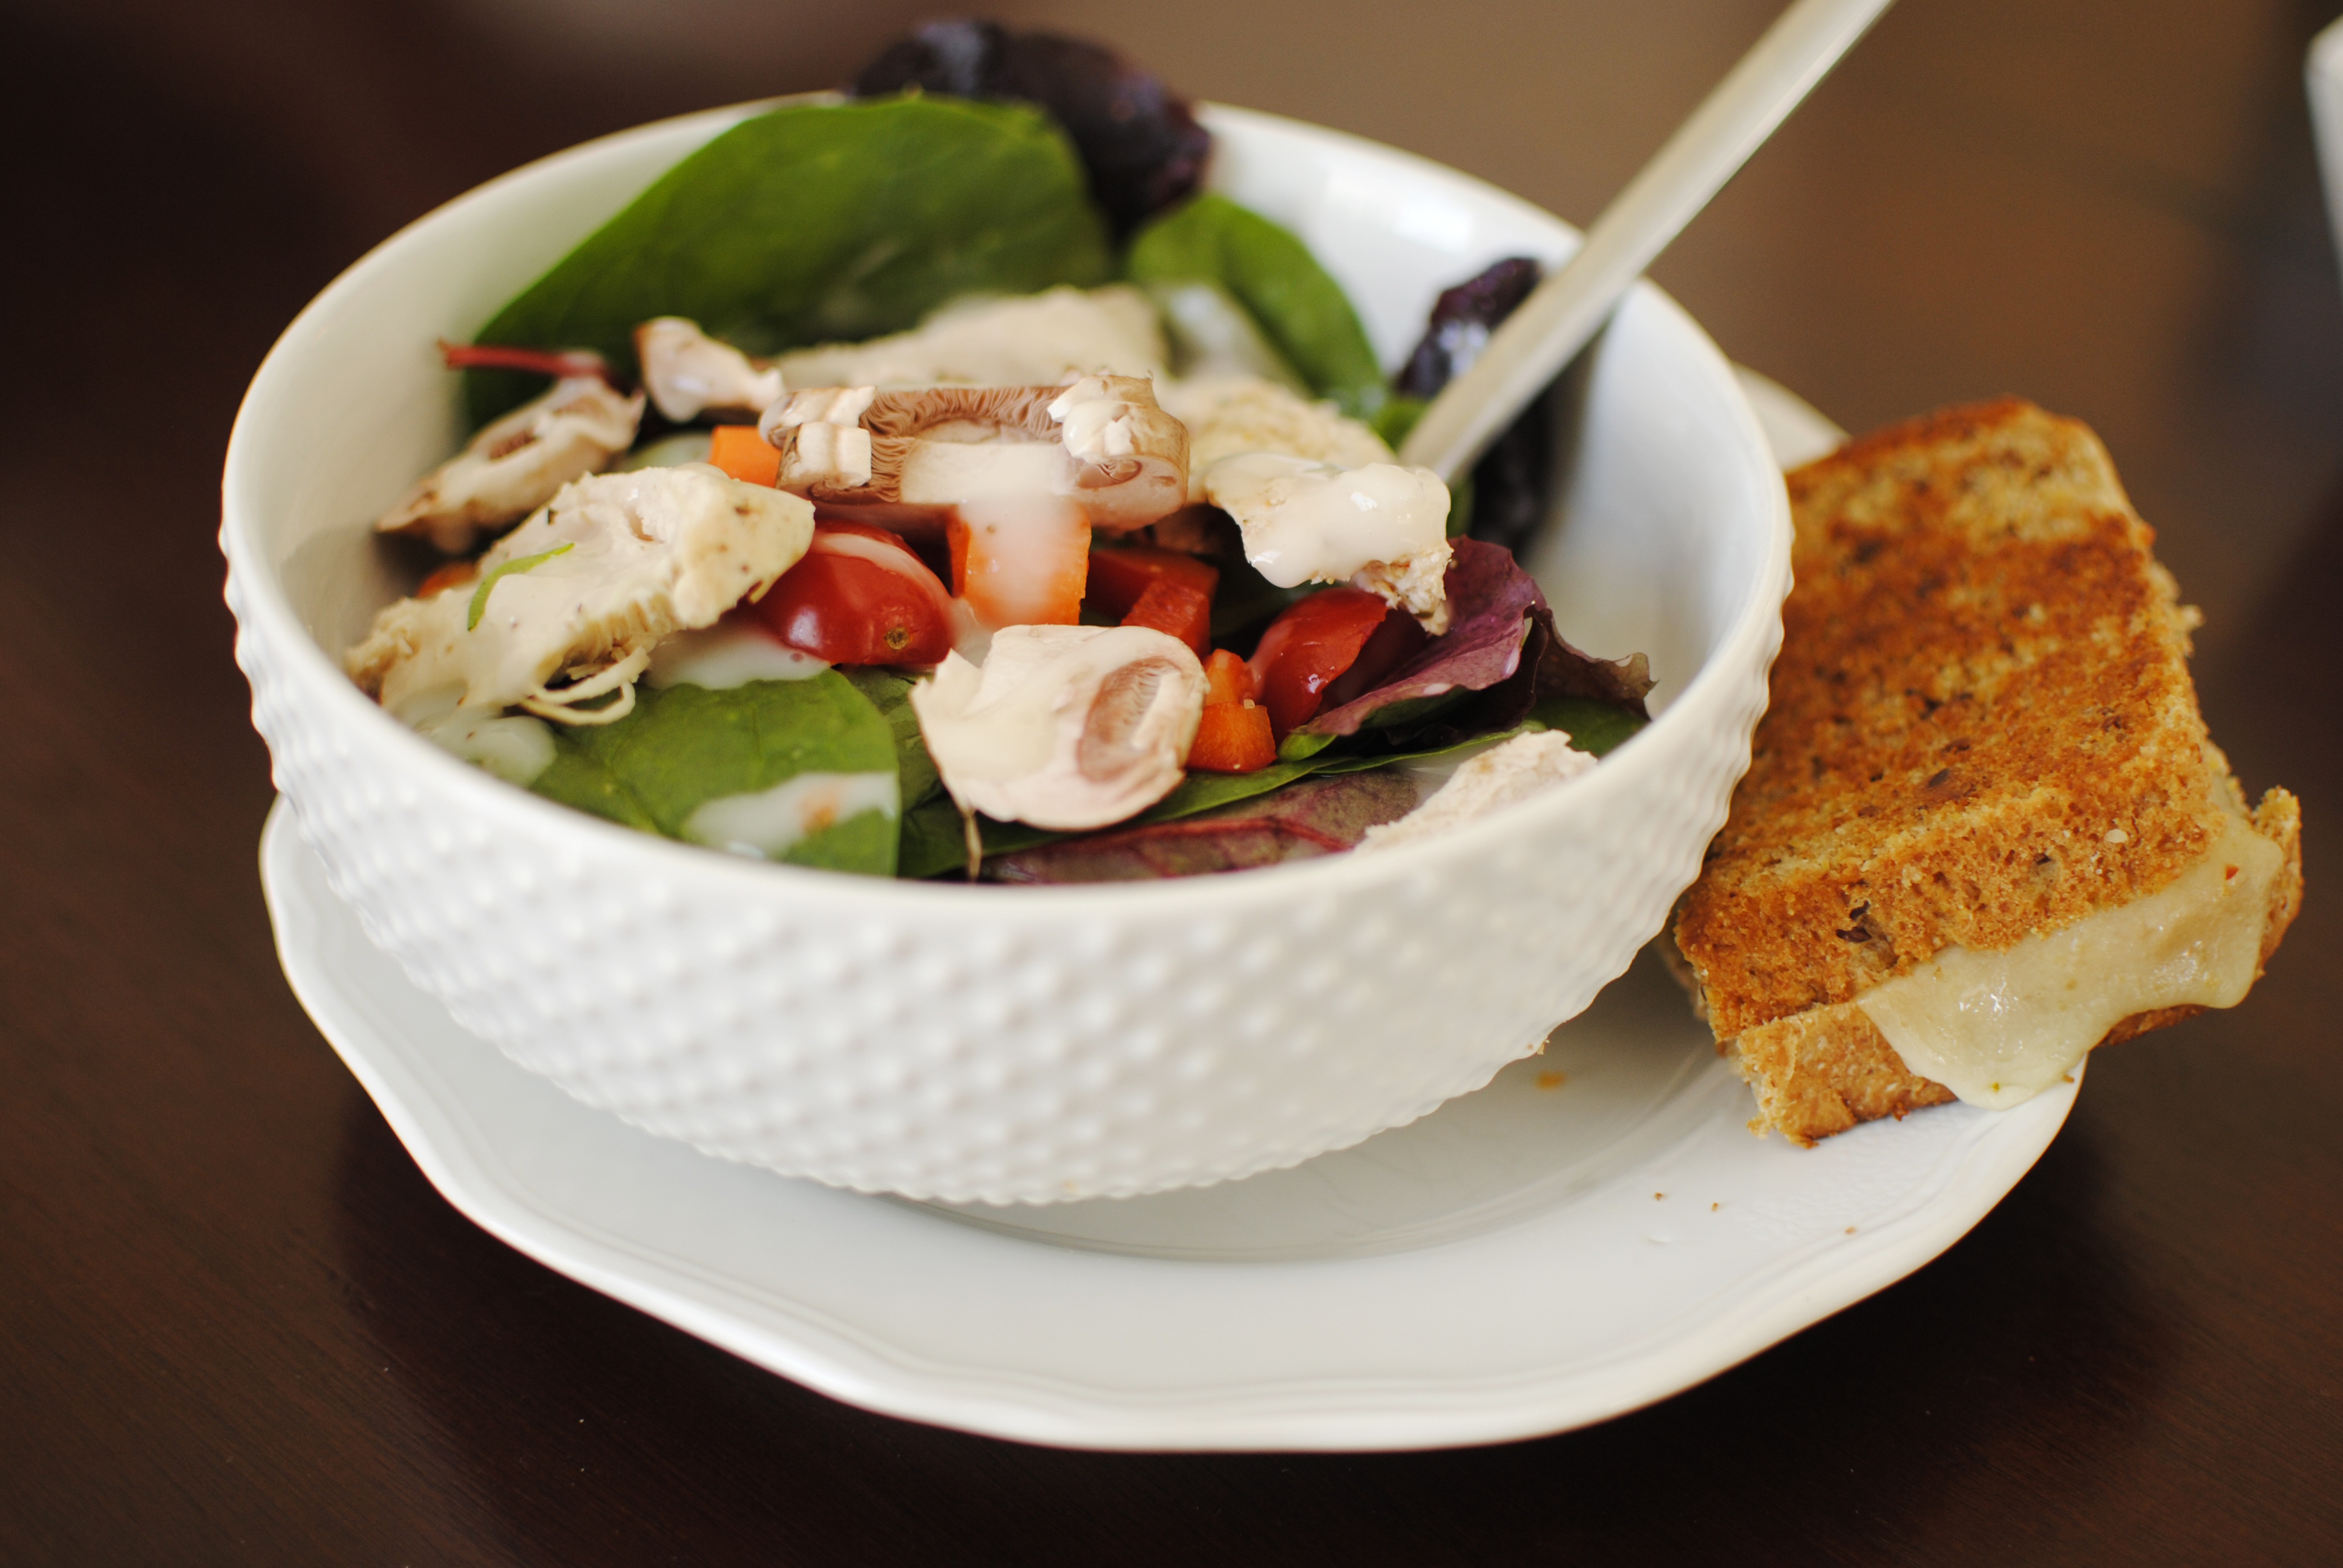
dish, meal, food, salad, produce, vegetable, fresh, breakfast, lunch, cuisine, sandwich, vegetarian food, dieting, fresh food, healthy diet, healthy meal